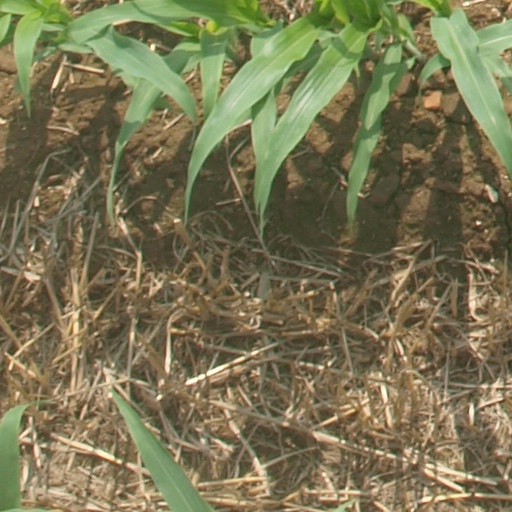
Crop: maize; corn